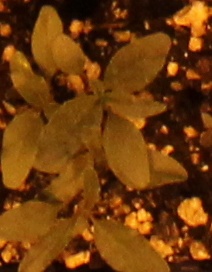
Label: Waterhemp